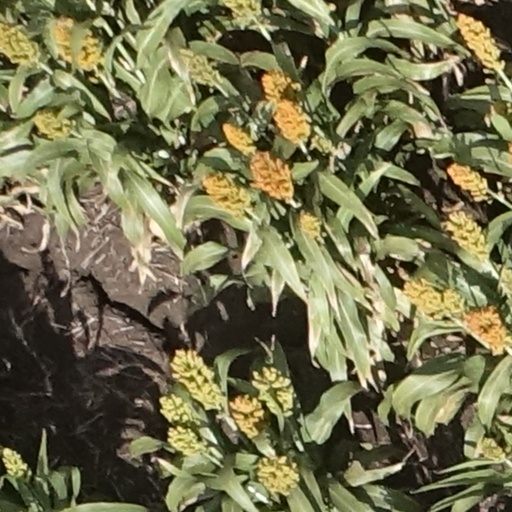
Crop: sorghum